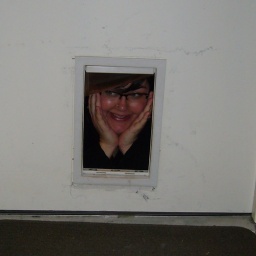
Me... and yes I am in the cat door